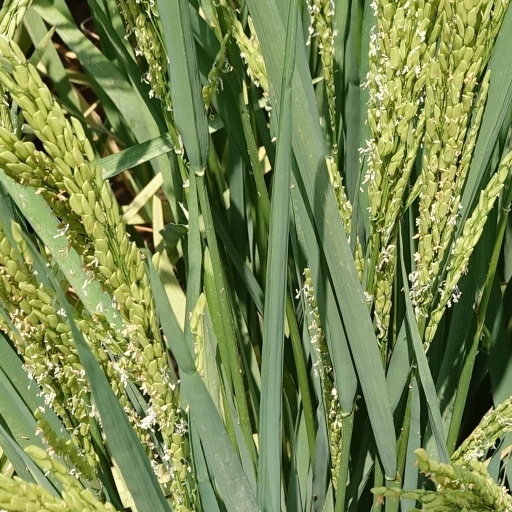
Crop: rice